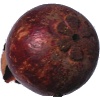
Label: Mangostan 1